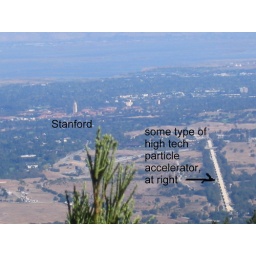
View from the top of Methuselah, the huge coast redwood tree in San Mateo County, CA.